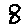
Label: 8